Tanais

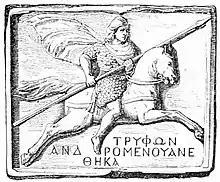
Relief from Tanais

Tanais ( "Tánaïs") was an ancient Greek city in the Don river delta, called the Maeotian marshes in classical antiquity. It was a bishopric as Tana and remains a Latin Catholic titular see as Tanais.